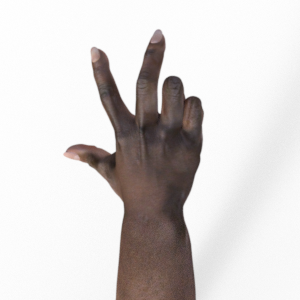
Label: scissors